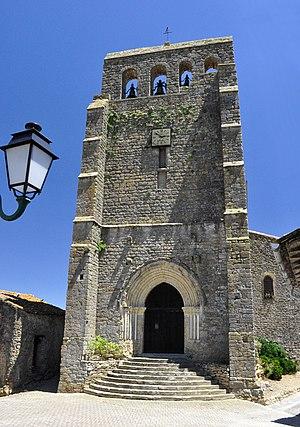
église Daint Jean-Baptiste de Lapenne (Ariège)
Cet article recense les monuments historiques de l'Ariège, en France.
Lapenne est une commune française, située dans le département de l'Ariège en région Occitanie.
L'église Saint-Jean-Baptiste est une église romane du XIIᵉ siècle située en France sur la commune de Lapenne, dans le département de l'Ariège, en région Occitanie.